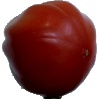
Label: Tomato Heart 1